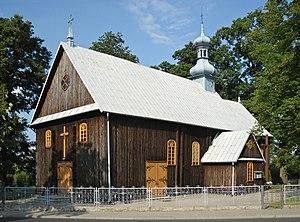
Église Sainte-Catherine à Korczew, Pologne.
Korczew est un village polonais situé dans le gmina Zduńska Wola, dans le powiat de Zduńska Wola, Voïvodie de Łódź. Il est situé à environ 6 km au nord-ouest de Zduńska Wola et à 42 km au sud-ouest de la capitale régionale Łódź.